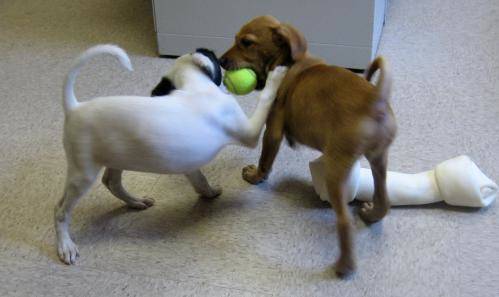
Label: dog